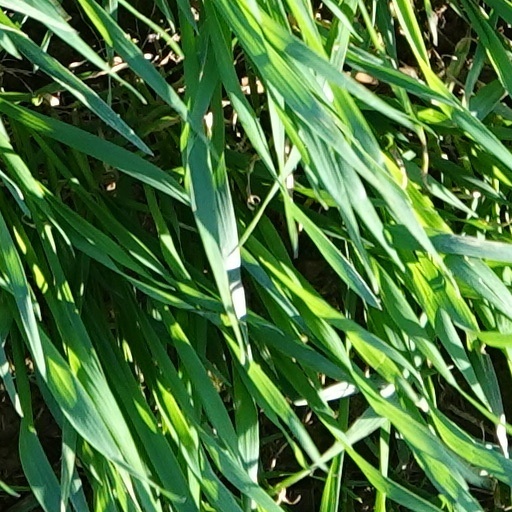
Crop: wheat